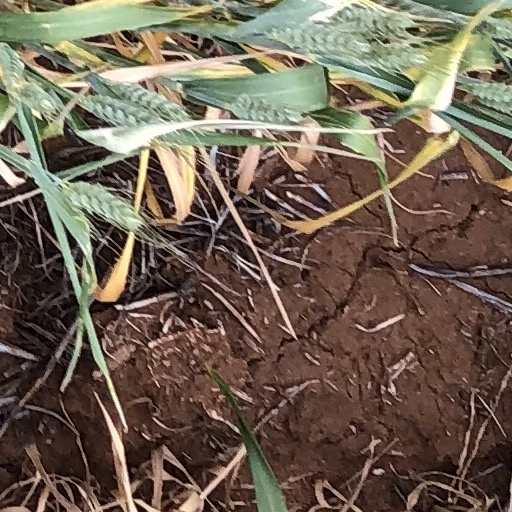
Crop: wheat